Ethnic groups in Baltimore

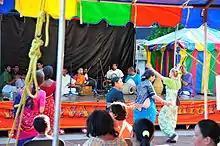
Festival of India in Baltimore, May 2009

Chinese Americans number 13,877 people, 0.5% of Baltimore. In 2000, the Chinese language was spoken at home by 4,110 people in Baltimore. During the 1990s the Chinese were the second-largest Asian group in the city, after Koreans.